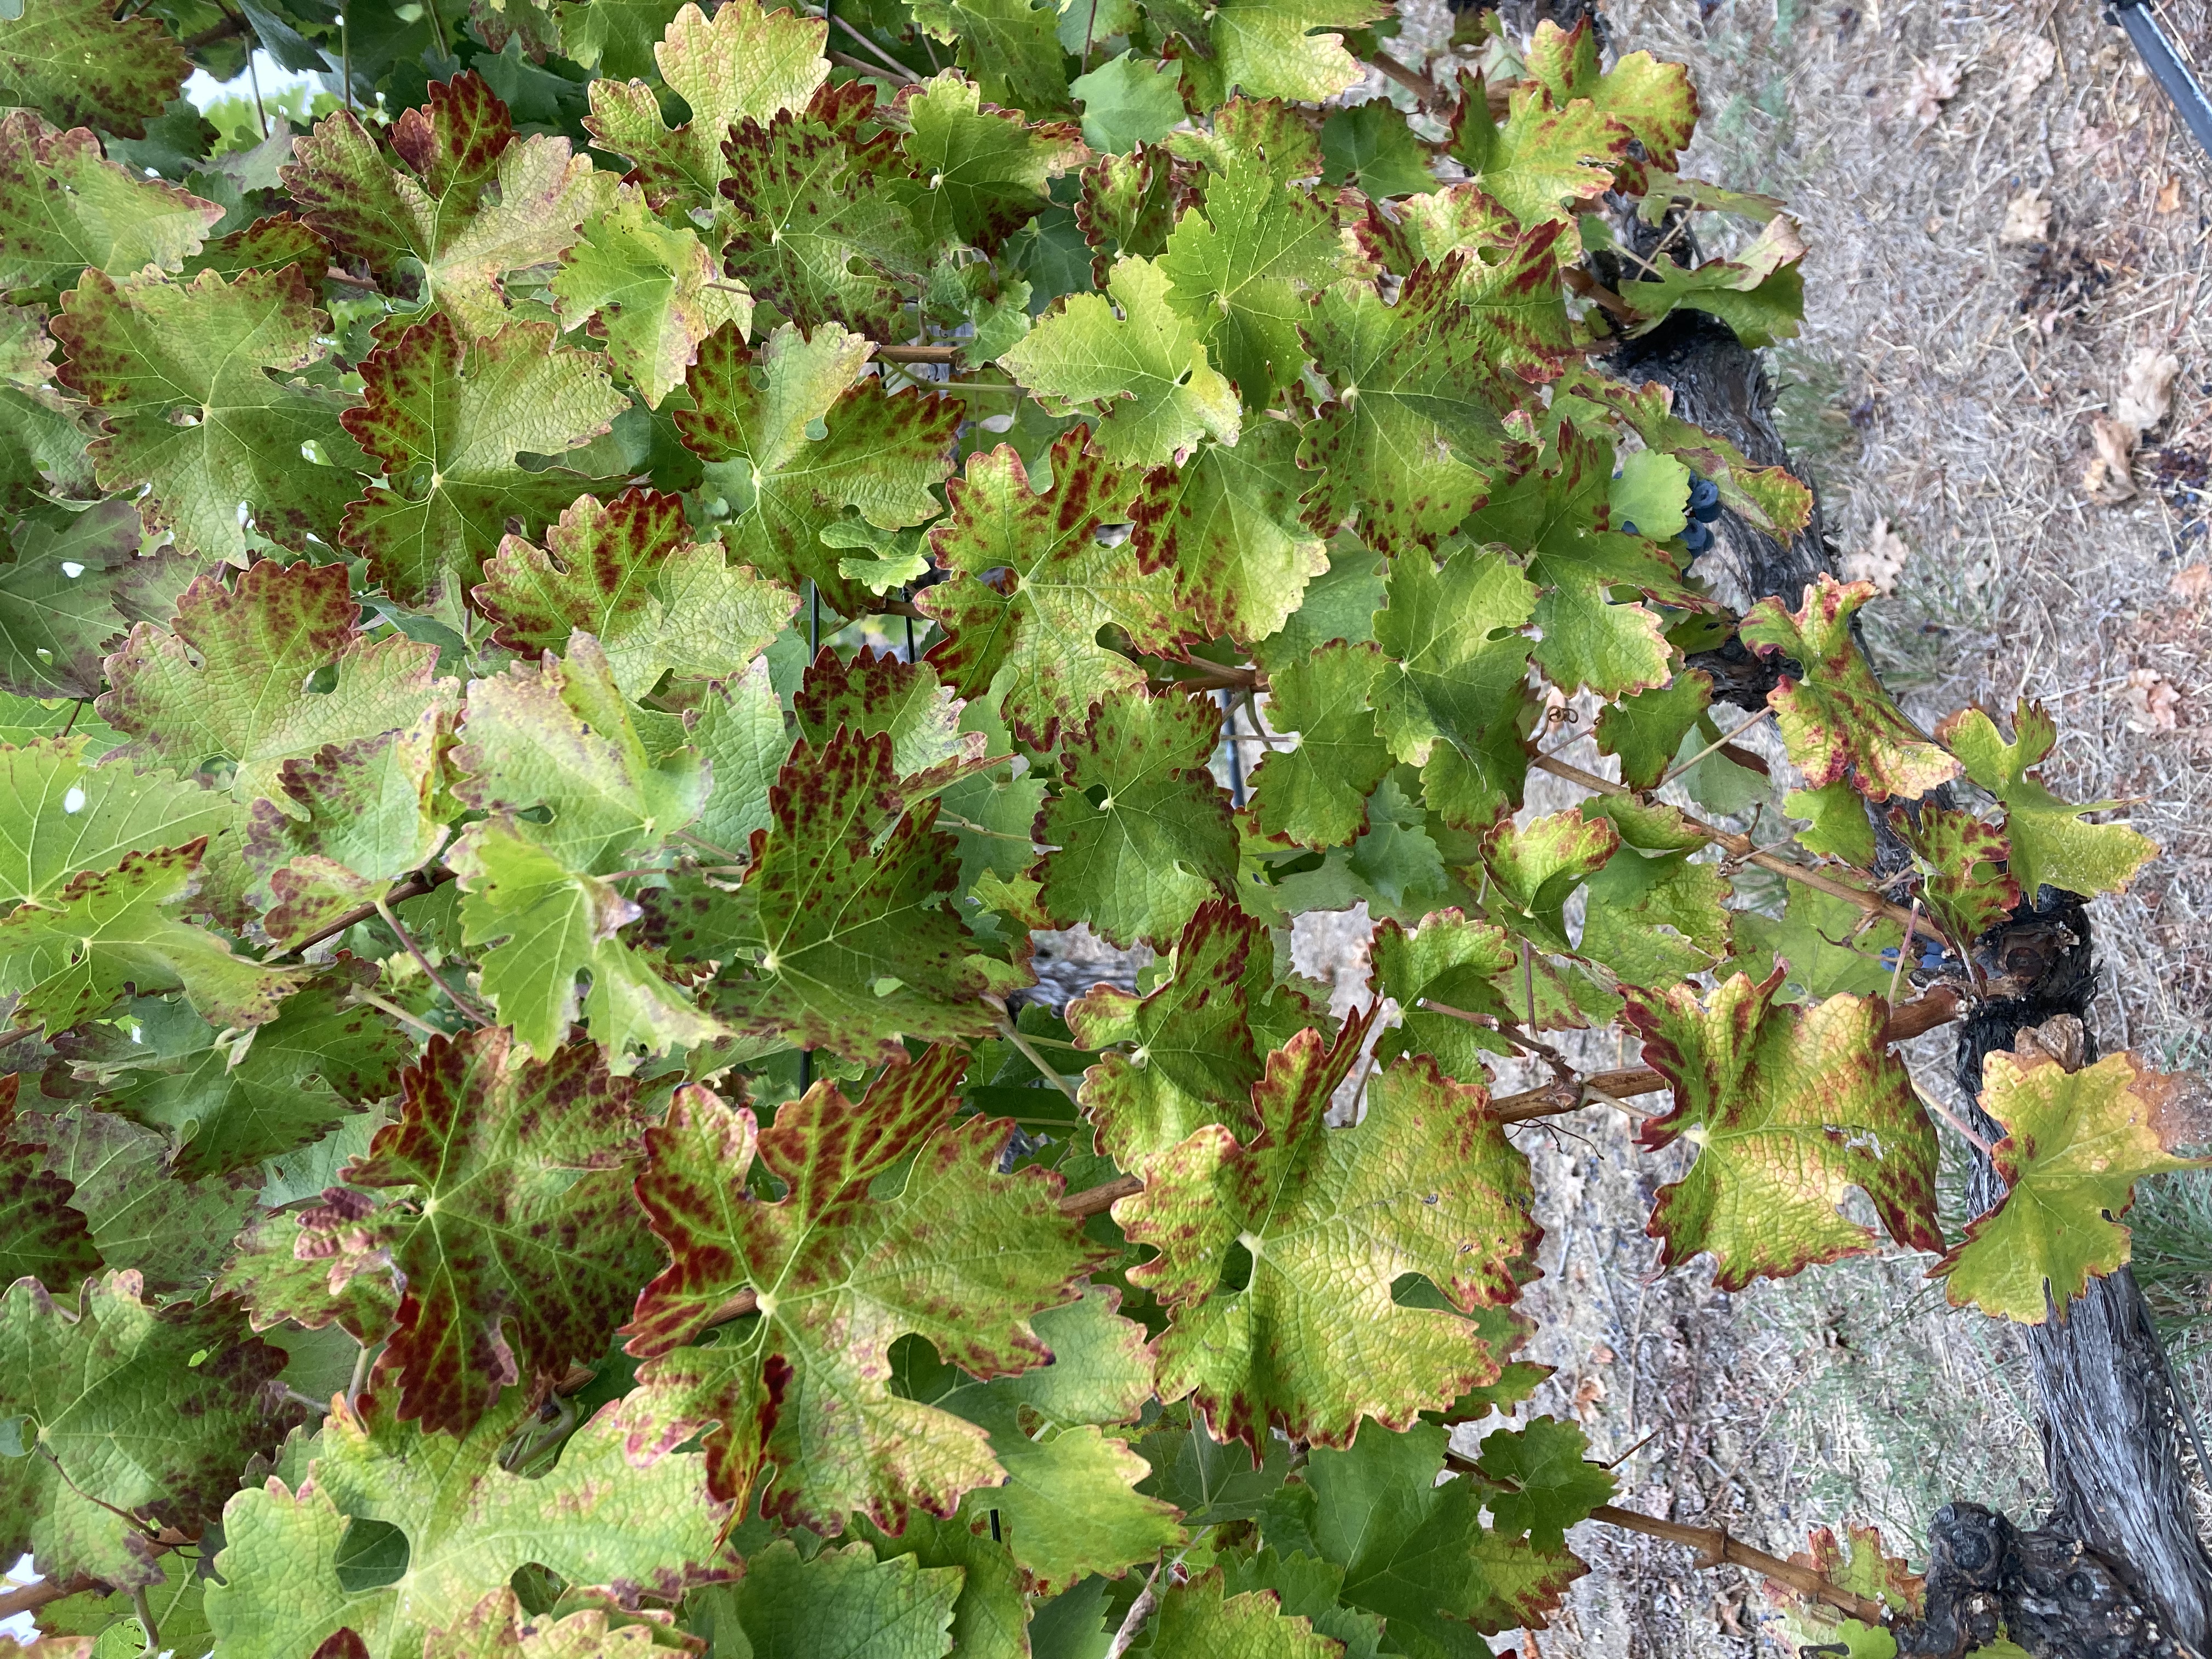
Label: Leafroll 3